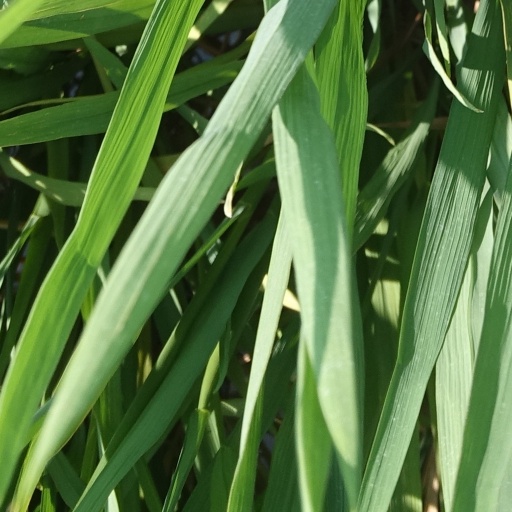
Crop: rice